Putridarium

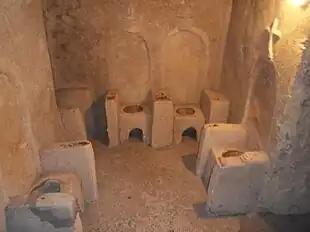
Stone seats in the putridarium in a Poor Clares convent cemetery, Castello Aragonese, Ischia

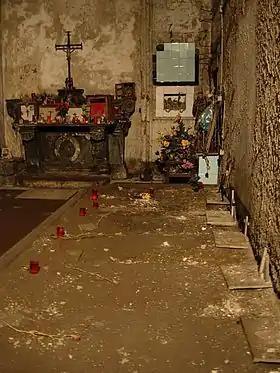
Purgatorio ad Arco, Naples

The putridarium is a temporary burial place, generally in an underground crypt, in which bodies, commonly of monks or nuns, can be stored in wall niches, often seated on masonry chairs with a central hole and vessel to collect the liquids of decomposition. Once the bodies have reached a proper stage of decomposition, the bones are collected, cleaned, and stored in an ossuary.